Pontypool and Blaenavon Railway

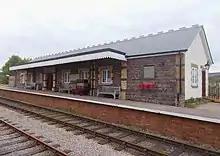
The new building at Blaenavon Furnace Sidings railway station

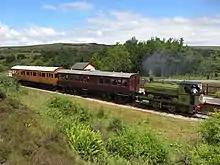
Andrew Barclay 0-4-0ST 'Rosyth' at Big Pit Halt

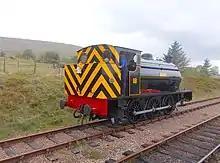
Hunslet 18 Inch 0-6-0ST Eastmoor Steelworks No. 18 'Jessie' runs round the train at Blaenavon Furnace Sidings

In May 2010 the railway was extended a distance of roughly southwards to the site of the former Blaenavon High Level station (once the London and North Western Railway's station in the town).